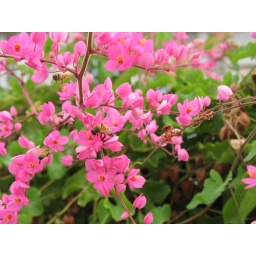
A study in pink and green with bees